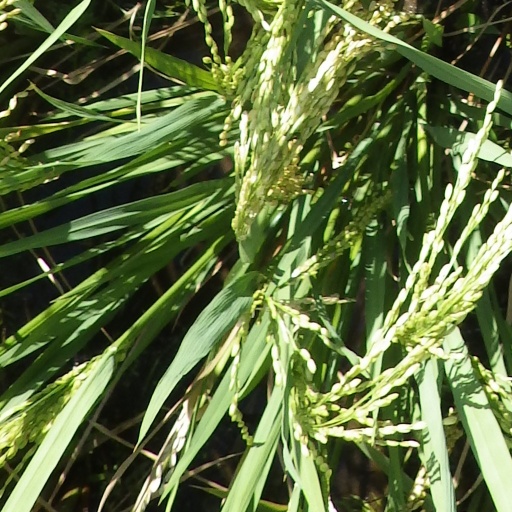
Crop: rice